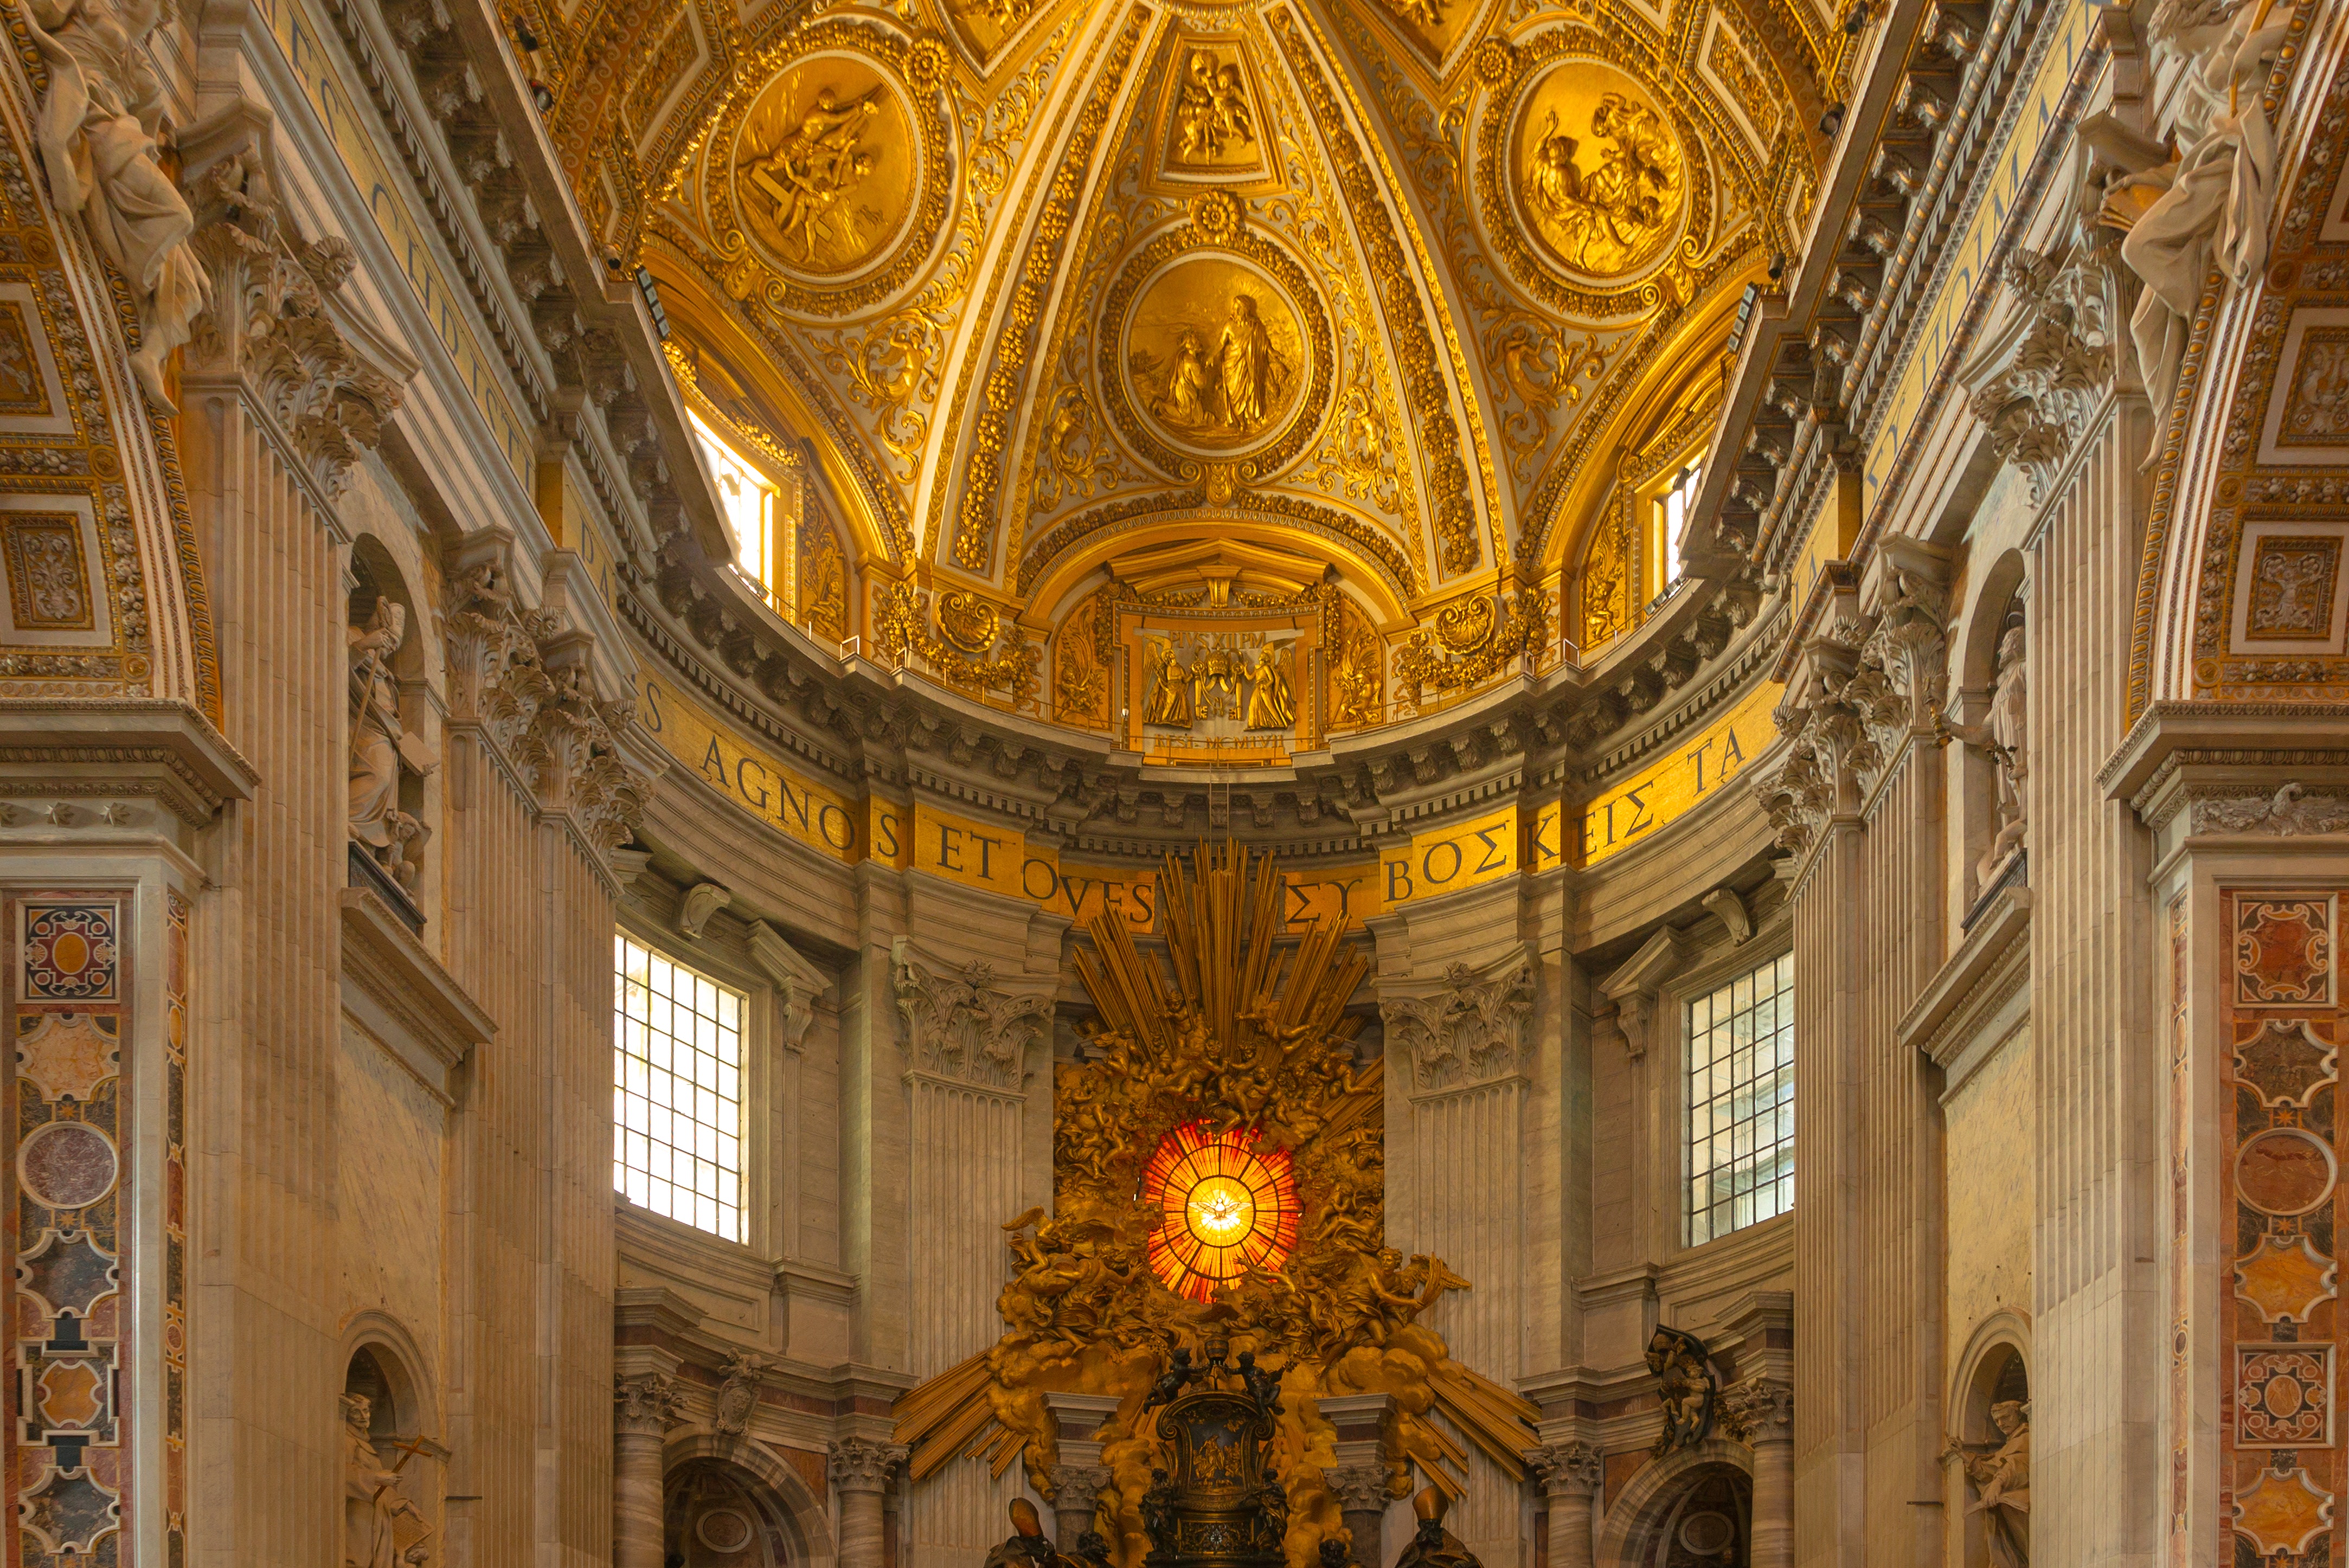
interior, window, building, palace, church, cathedral, chapel, stained glass, place of worship, baptistery, vatican, religious, catholic, synagogue, holy, basilica, apse, ancient rome, ancient history, saint peter